Imperial Theatre

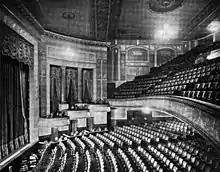
Historical view (1924)

A passageway from the 45th Street entrance, measuring wide, leads to a promenade at the rear (west) end of the orchestra. The entrance passageway was originally designed with a light-and-dark tiled floor, marble wainscoting, and white travertine wall panels; the travertine was subsequently replaced with red-brown and gray marble. The orchestra promenade has a pair of columns topped by Tuscan-style capitals, as well as a paneled ceiling with bands in the Adam style. Two staircases lead from the promenade to the balcony level above. The orchestra floor is raked, while its side walls curve inward toward the proscenium. The orchestra's side walls contain wainscoting on their lower sections, with paneling above. On the north (left) wall are exit doors leading to 46th Street, above which is a frieze. The seating was arranged in a shallow, fan-shaped layout to increase acoustics.